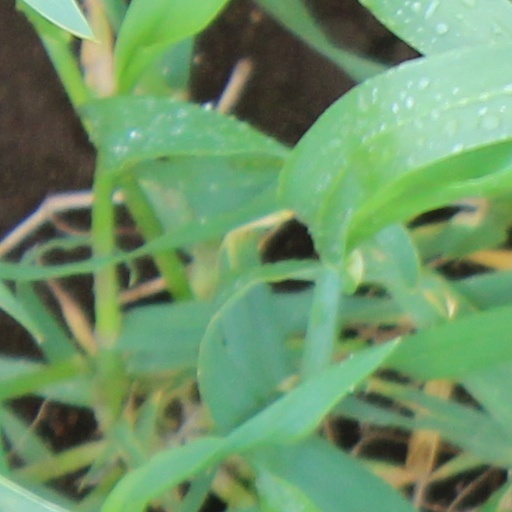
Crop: wheat